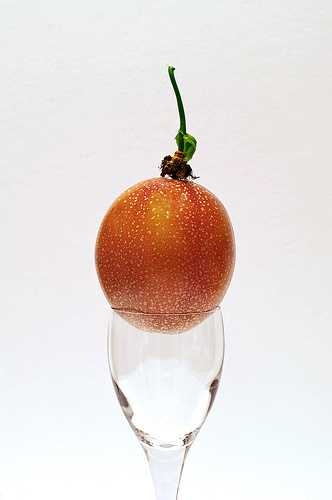
Label: Orange